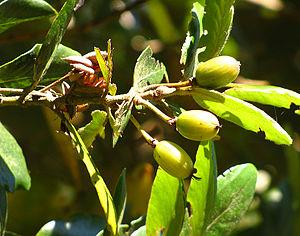
La province de Chubut est une province de l’Argentine, située en Patagonie, entre les 42ᵉ et 46ᵉ parallèles sud.